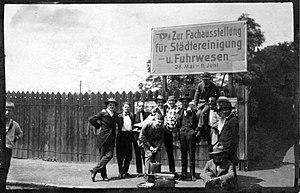
Nelly van Doesburg, Nelly van Moorsel ou Nelly Küpper-van Moorsel est une danseuse, pianiste et artiste d'avant-garde néerlandaise. Elle utilisa Pétro van Doesburg comme nom d'artiste dada et se servit du pseudonyme Cupera en tant que peintre.